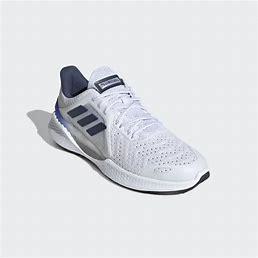
Brand: adidas
Model: Climacool Vent